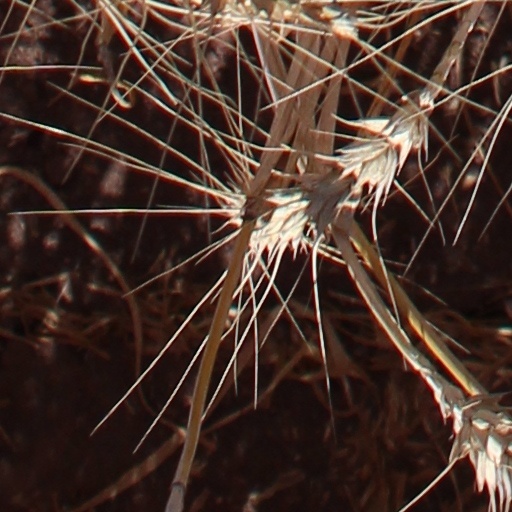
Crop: wheat